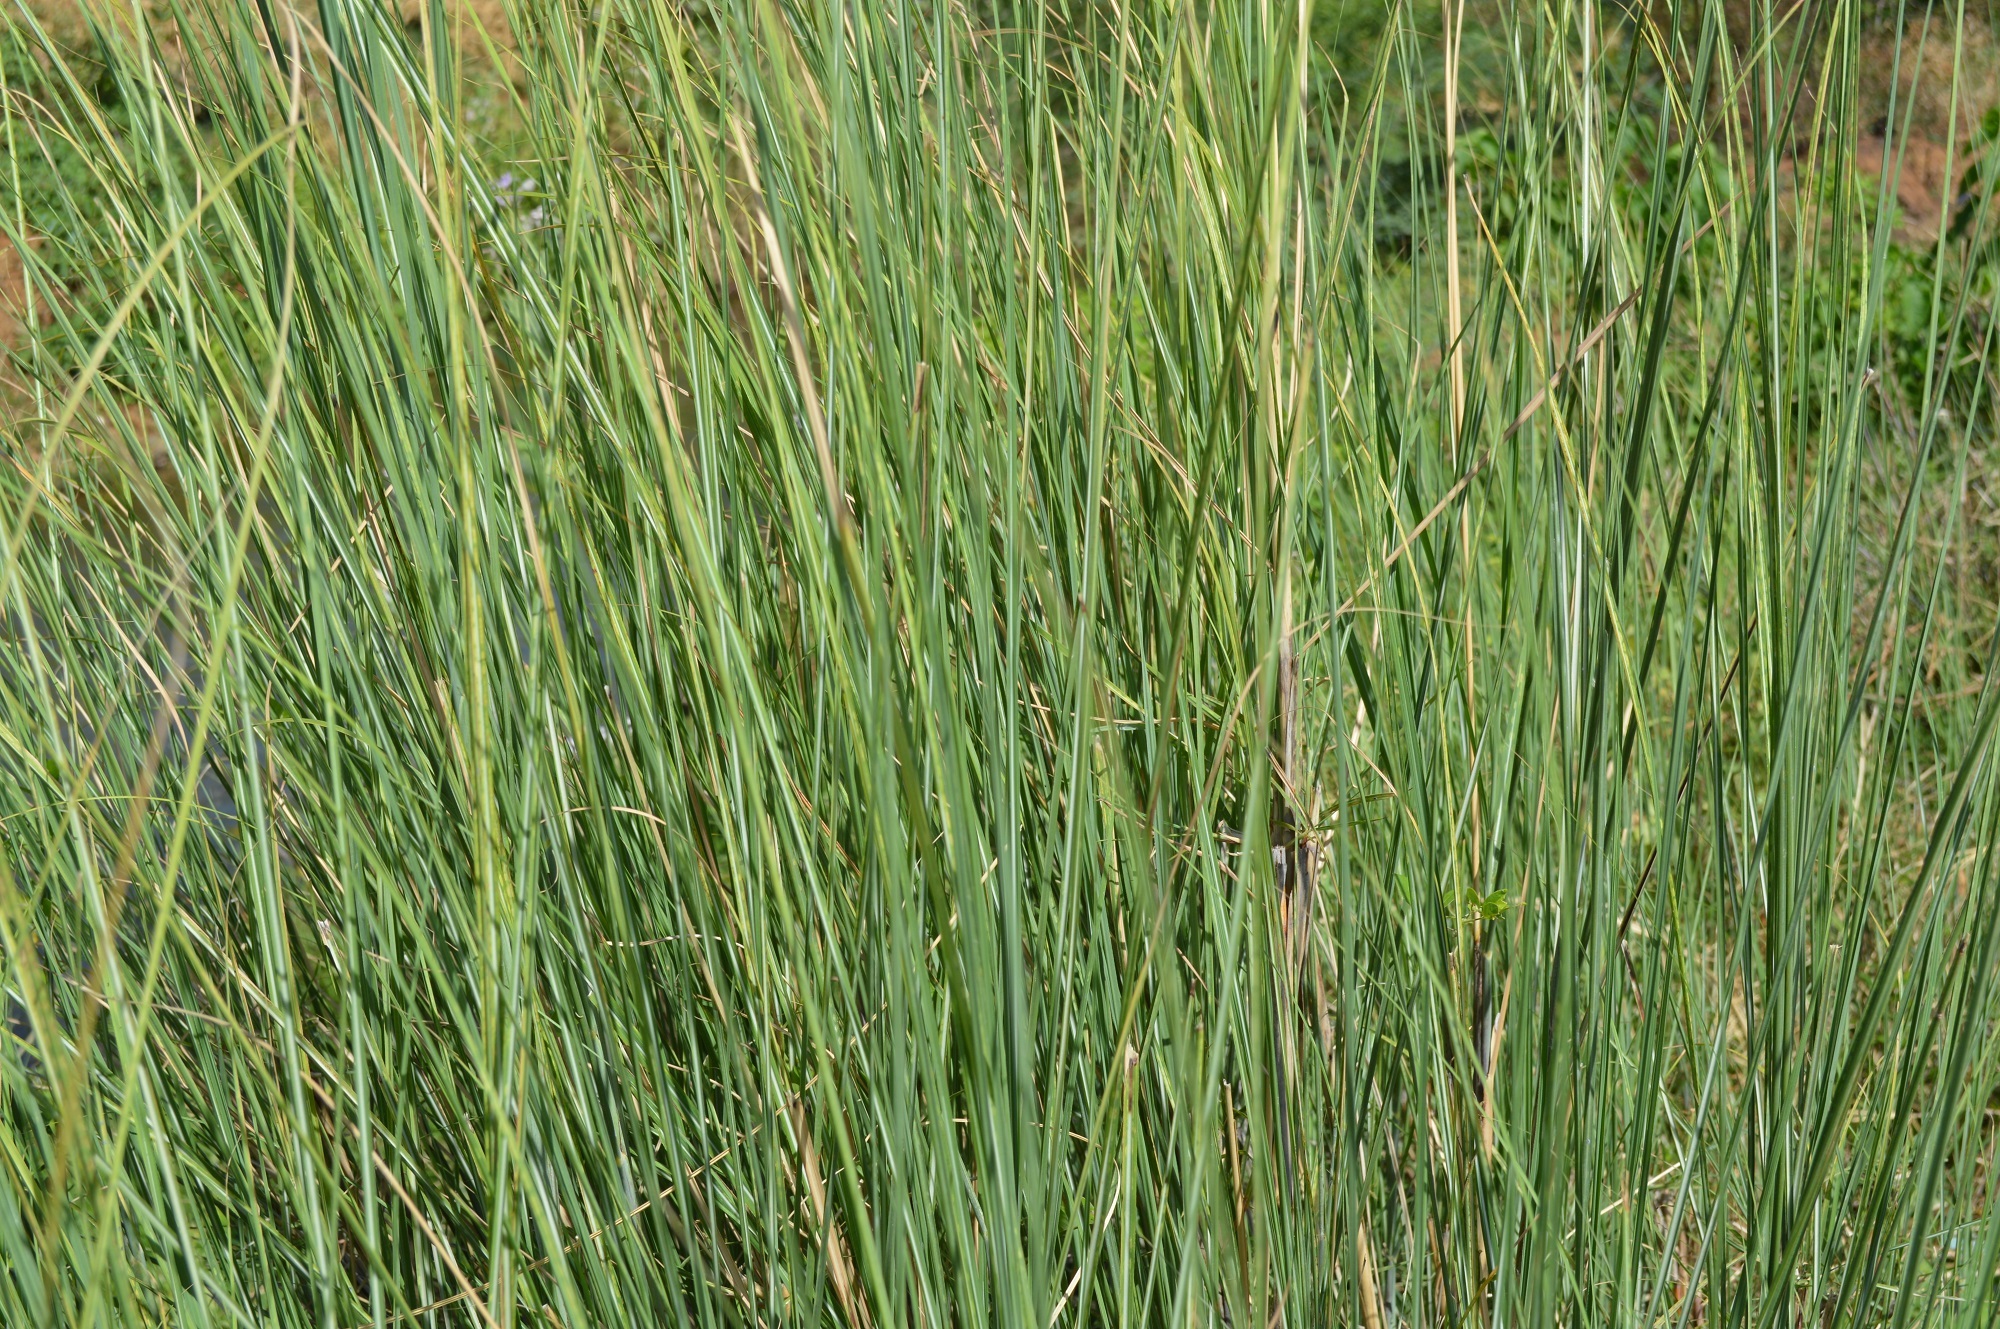
landscape, nature, grass, plant, sky, field, lawn, meadow, prairie, green, crop, blue, colorful, agriculture, grassland, ecosystem, flowering plant, chrysopogon zizanioides, hordeum, sweet grass, grass family, plant stem, land plant, hierochloe, phragmites